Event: Nepal Earthquake
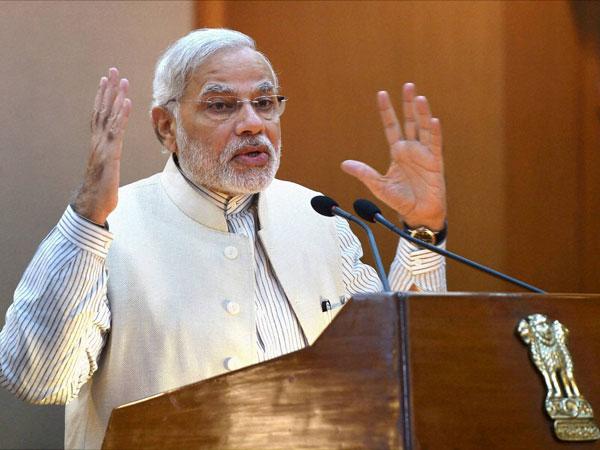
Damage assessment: no_damage